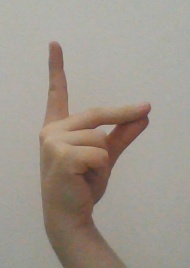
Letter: ta